2007 Houston Texans season

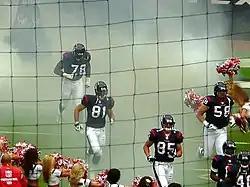
Texans players enter the field against Tampa Bay

Coming off their bye week, the Texans were at home for a Week 11 interconference duel with the New Orleans Saints. In the first quarter, Houston trailed early as Saints kicker Olindo Mare completed a 52-yard field goal. The Texans responded with QB Matt Schaub completing a 73-yard TD pass to WR Andre Johnson. In the second quarter, New Orleans regained the lead with QB Drew Brees completing a 6-yard TD pass to WR Devery Henderson. Houston replied with Schaub completing a 10-yard TD pass to TE Joel Dreesen, along with kicker Kris Brown getting a 36-yard field goal.